Berwick Film & Media Arts Festival

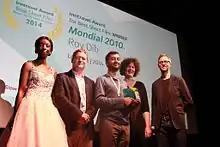
Inntravel Short Film Award presented at the 2014 Berwick Film & Media Arts Festival

Berwick Film & Media Arts Festival (BFMAF) is an annual festival with a focus on new cinema and artists' moving image.